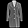
Label: Coat